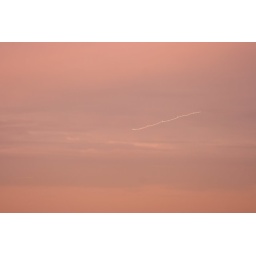
The stripe in the pink sky is an airplane leaving Gardermoen airport in Norway. I liked the color of the sky.